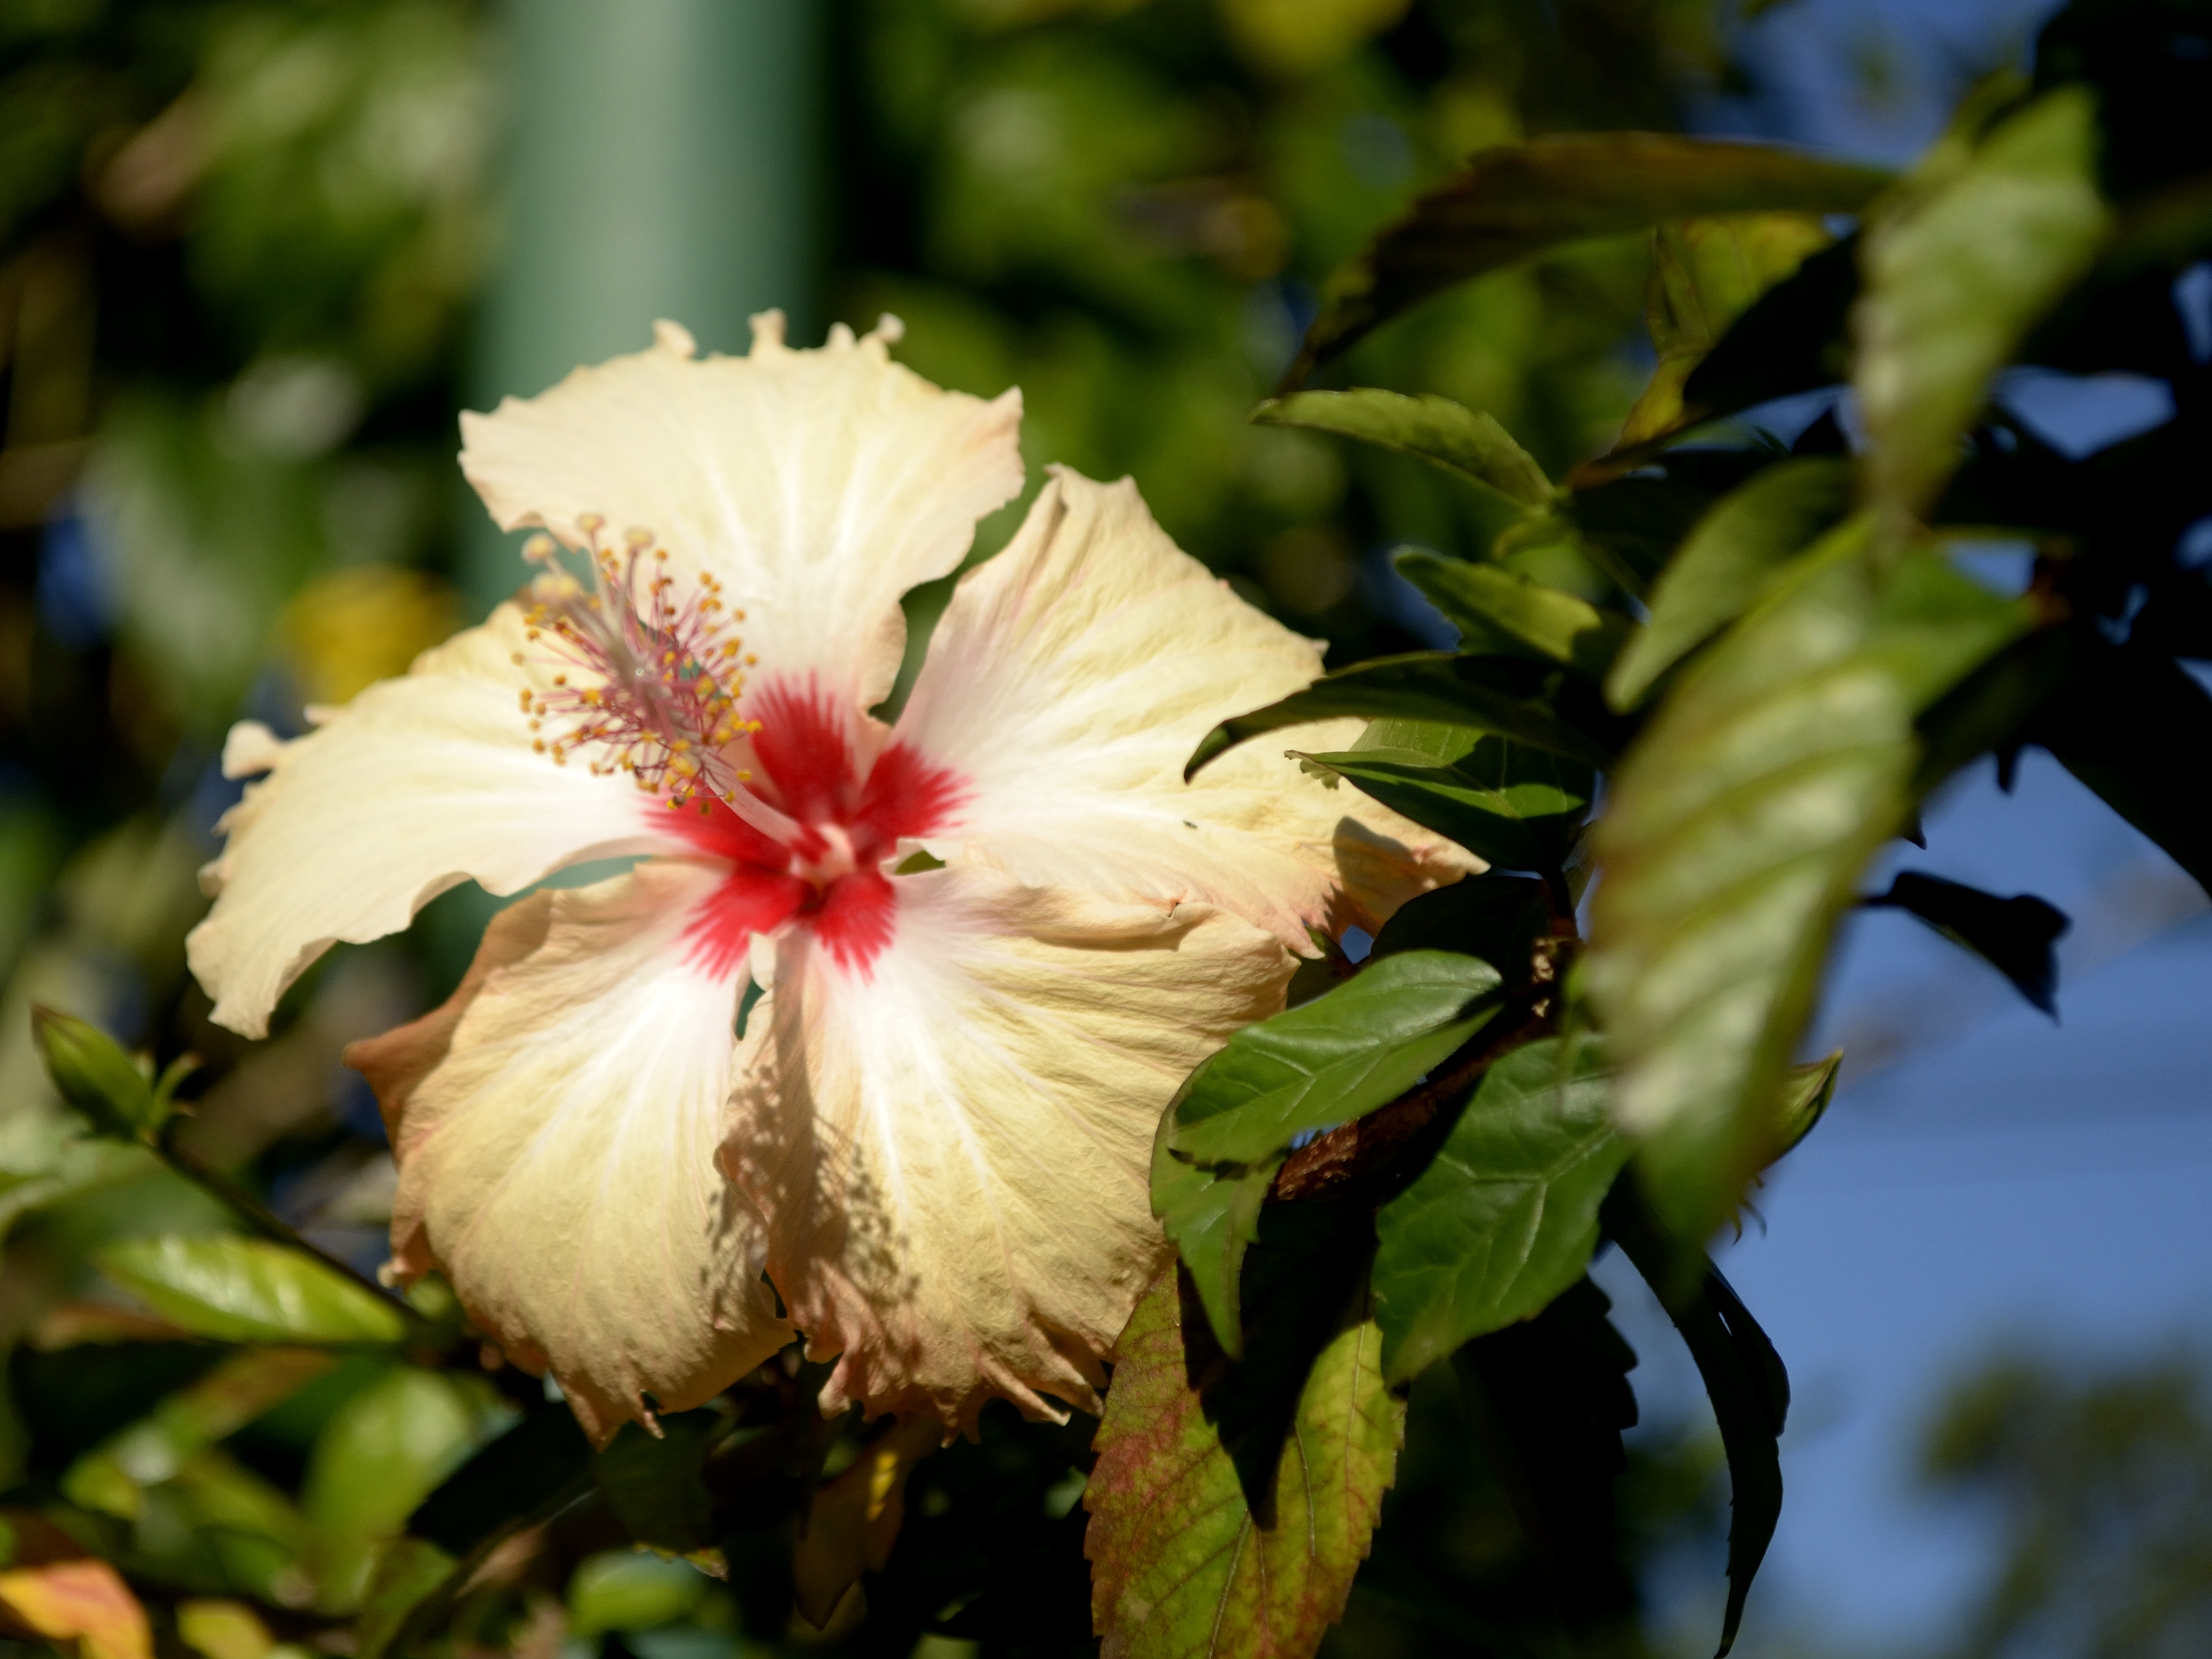
nature, blossom, plant, leaf, flower, petal, botany, flora, wildflower, close up, shrub, hibiscus, macro photography, flowering plant, chinese hibiscus, land plant